Dragonara Palace

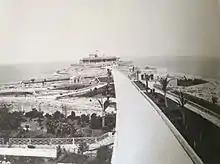
View of Dragonara Palace and its gardens in the late 19th-century

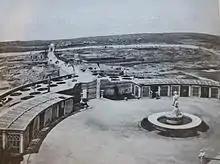
The palace overlooking the area that is now Paceville in 1870

The Dragonara Palace was built in 1870 on Dragonara Point, which had been previously occupied by Ta' Għemmuna Battery. The peninsula where it is built was originally known as Għemmuna Point.